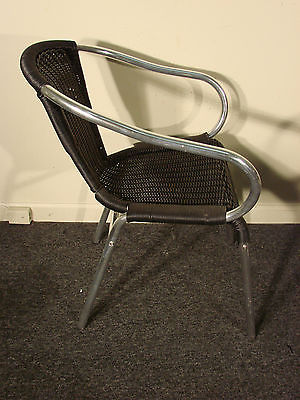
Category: chair